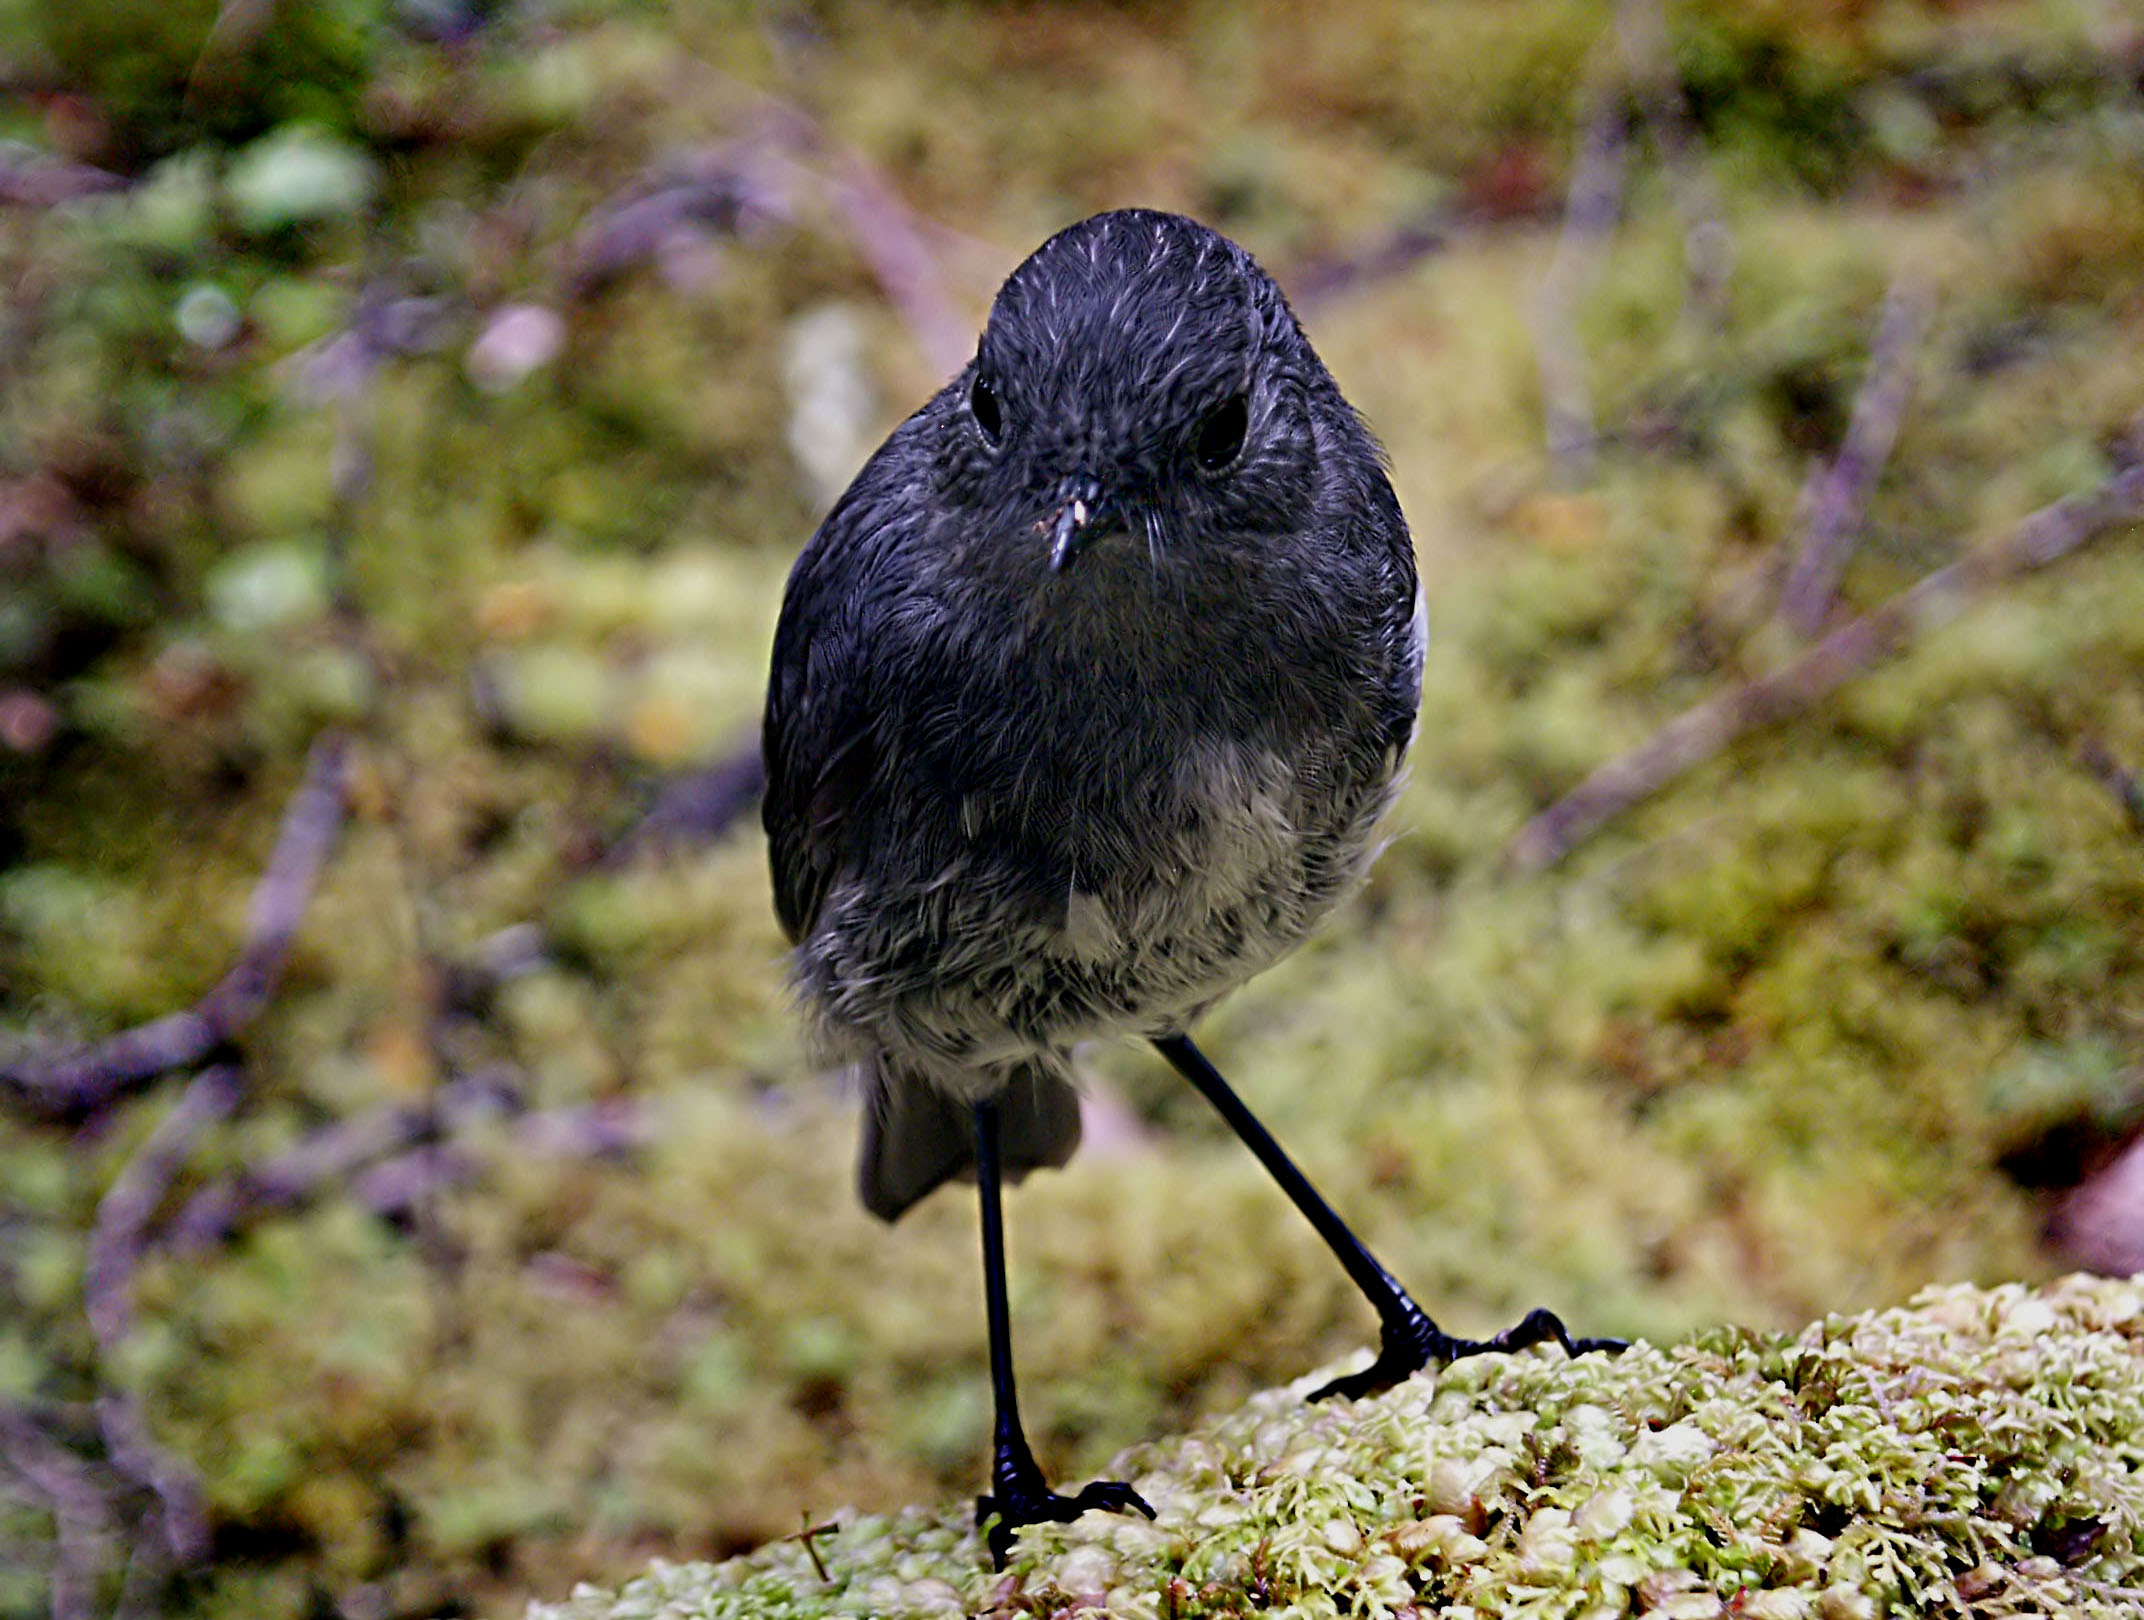
nature, bird, flower, wildlife, beak, flora, fauna, vertebrate, newzealandbushrobin, old world flycatcher, perching bird, emberizidae, cinclidae